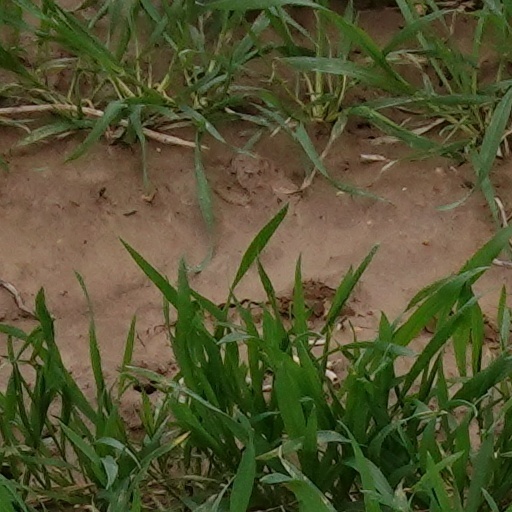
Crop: wheat